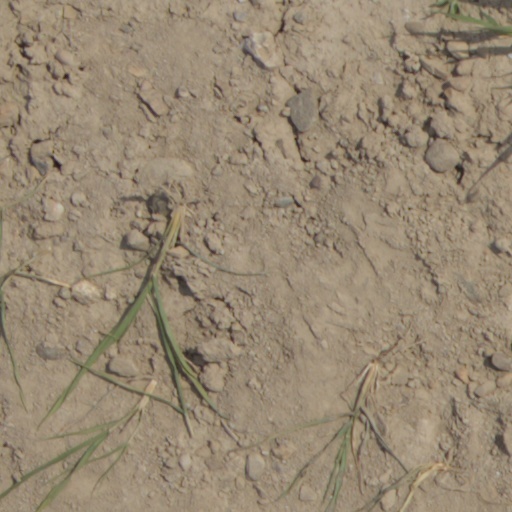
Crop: wheat